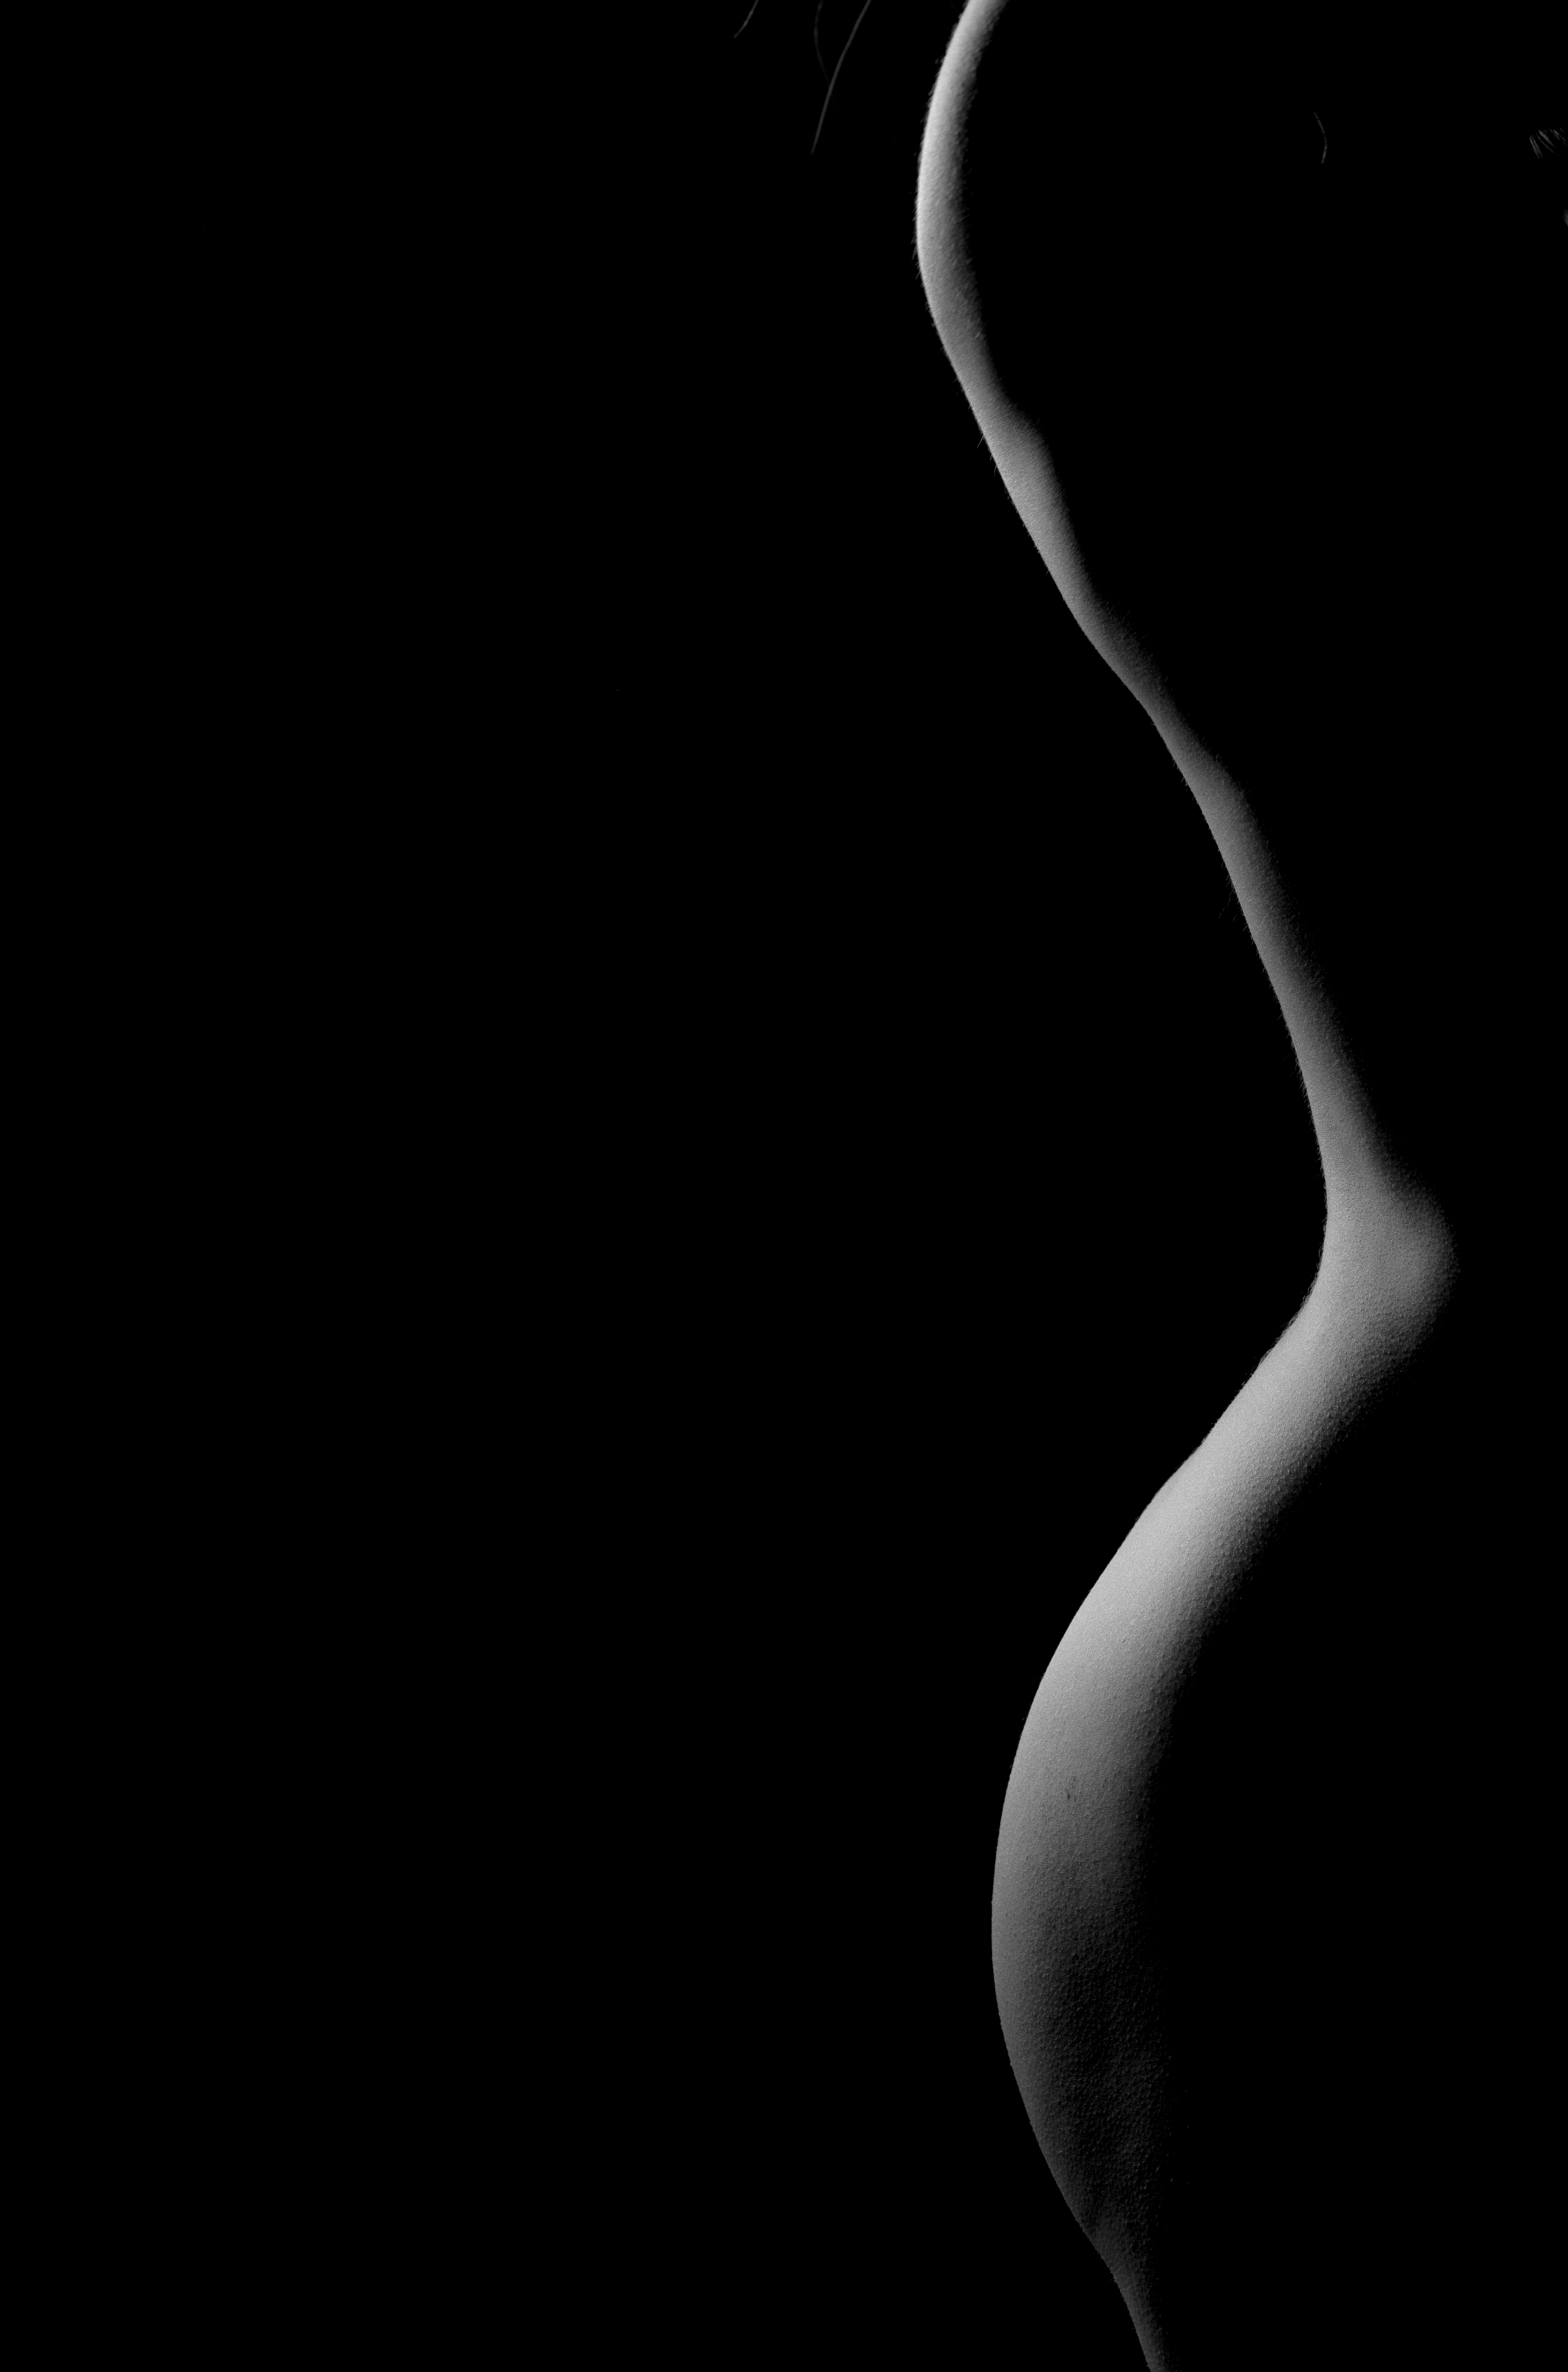
hand, light, black and white, smoke, darkness, monochrome, arm, pentax645z, vividstriking, sense, monochrome photography